Shrimp paste

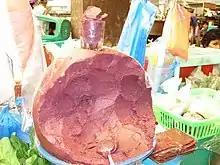
A block of shrimp paste in Dumaguete, Negros Oriental, Philippines

"Bagoóng alamáng" (also "aramáng", "uyap", "dayok", or "ginamós" in various Philippine languages) is Filipino for shrimp paste. It is a type of "bagoóng", which is a class of fermented seafood in Philippine cuisine (including fermented fish, oysters, and clams) which also produces fish sauce ("patís"). It is made from the same "Acetes" shrimp variety used in Indonesian and Malaysian variants (known in Filipino/Tagalog as "alamáng") and is commonly eaten as a condiment on green mangoes (also boiled saba bananas or cassava), used as a major cooking ingredient, or sautéed and eaten with white rice. "Bagoóng" paste varies in appearance, flavour, and spiciness depending on the type. Pink and salty "bagoóng alamáng" is marketed as "fresh", and is essentially the shrimp-salt mixture left to marinate for a few days. This "bagoóng" is rarely used in this form, except as a topping for unripe mangoes. The paste is customarily sautéed with various condiments, and its flavour can range from salty to spicy-sweet. The colour of the sauce will also vary with the cooking time and the ingredients used in sautéing.